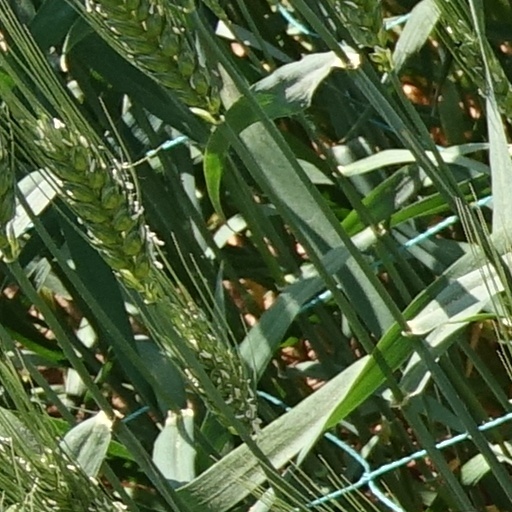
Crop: wheat